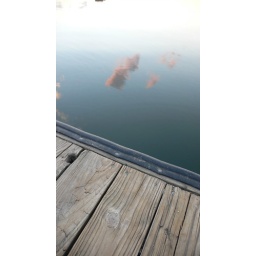
Calm water of the river against the dock.